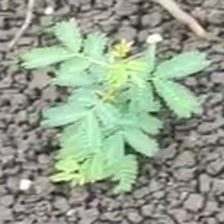
Weed species: Dwarf_cassia_(Chamaecrista pumila)